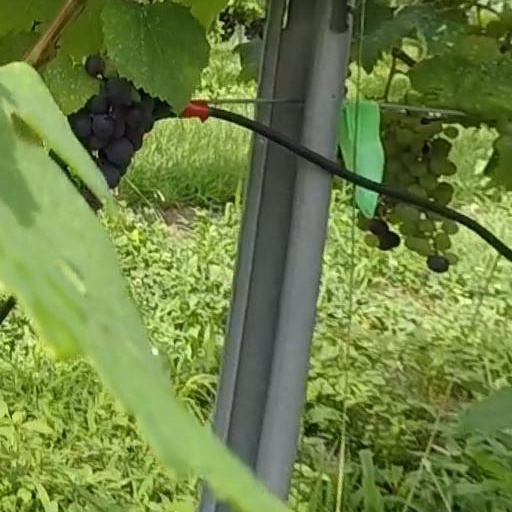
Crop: grape